Pyrenees Highway, Victoria

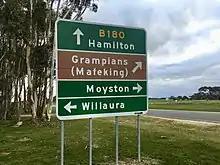
Pyrenees Highway (B180) road sign at Willaura heading south between Ararat and Glenthompson.

Construction of a replacement Glenmona Bridge as a wrought-iron lattice-girder deck-truss bridge over Bet Bet Creek at Bung Bong was completed in 1871, and still stands, minus the deck, today; it replaced a timber structure from 1857 which was washed away by severe floods in 1870. It is the third-oldest of its type in Victoria, is listed on the Victorian Heritage Register, and stands just to the south of the modern-day bridge used today by the highway.